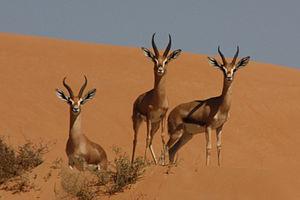
Les antilopinés forment une sous-famille des bovidés.